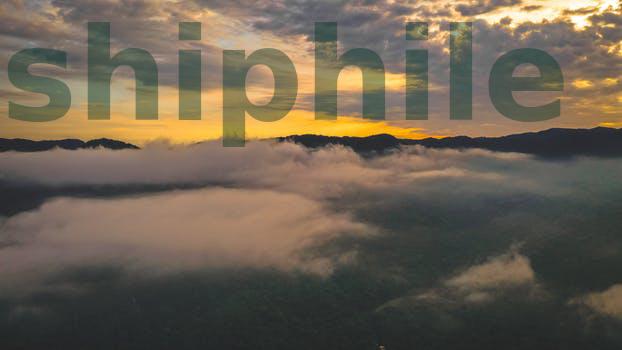
Label: Watermark